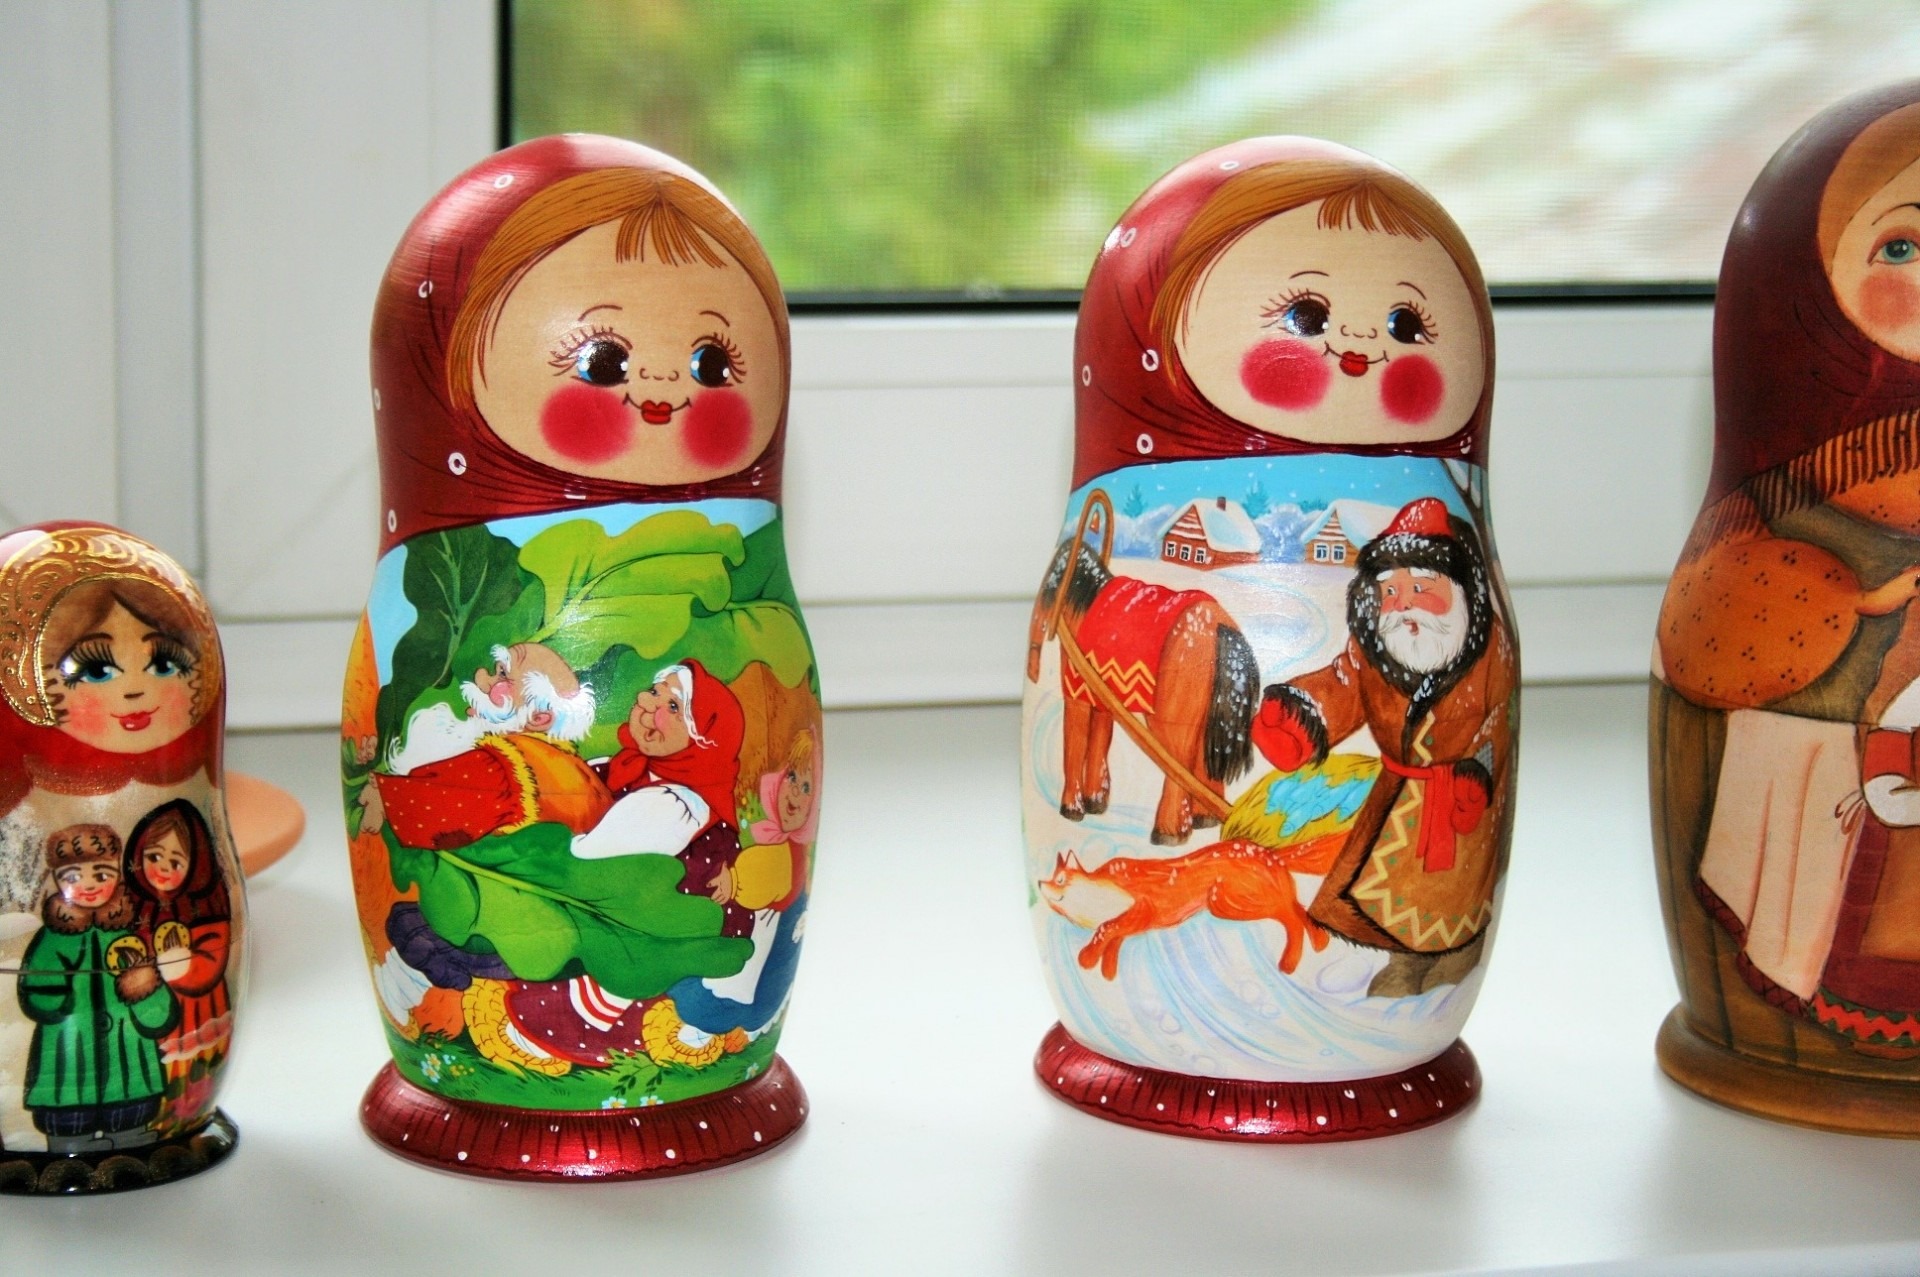
red, set, toy, decorative, dolls, russia, russian, traditional, matrioshka